National Ballet of Canada

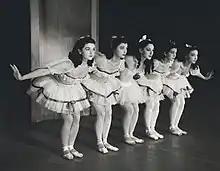
The National Ballet of Canada performing Coppélia in 1952.

Franca at first showed little interest in heading this new company; she had refused similar invitations in Australia and South Africa and liked living in the United Kingdom. Nevertheless, when she came to Canada in 1951 to attend a festival, the founders again asked her to consider the position. Franca accepted the job and became the first artistic director, while Volkoff was appointed as Resident Choreographer. Conductor George Crum acted as Musical Director.